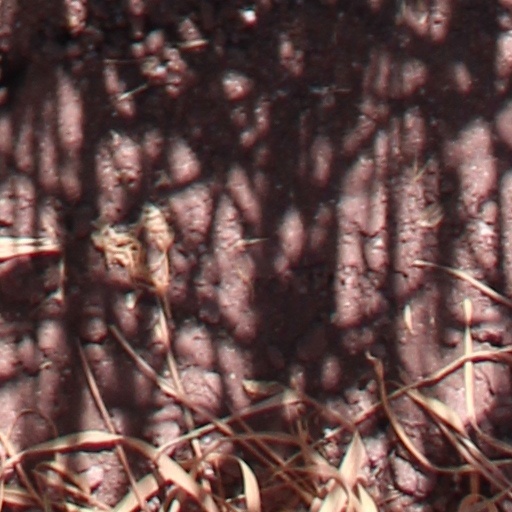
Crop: wheat